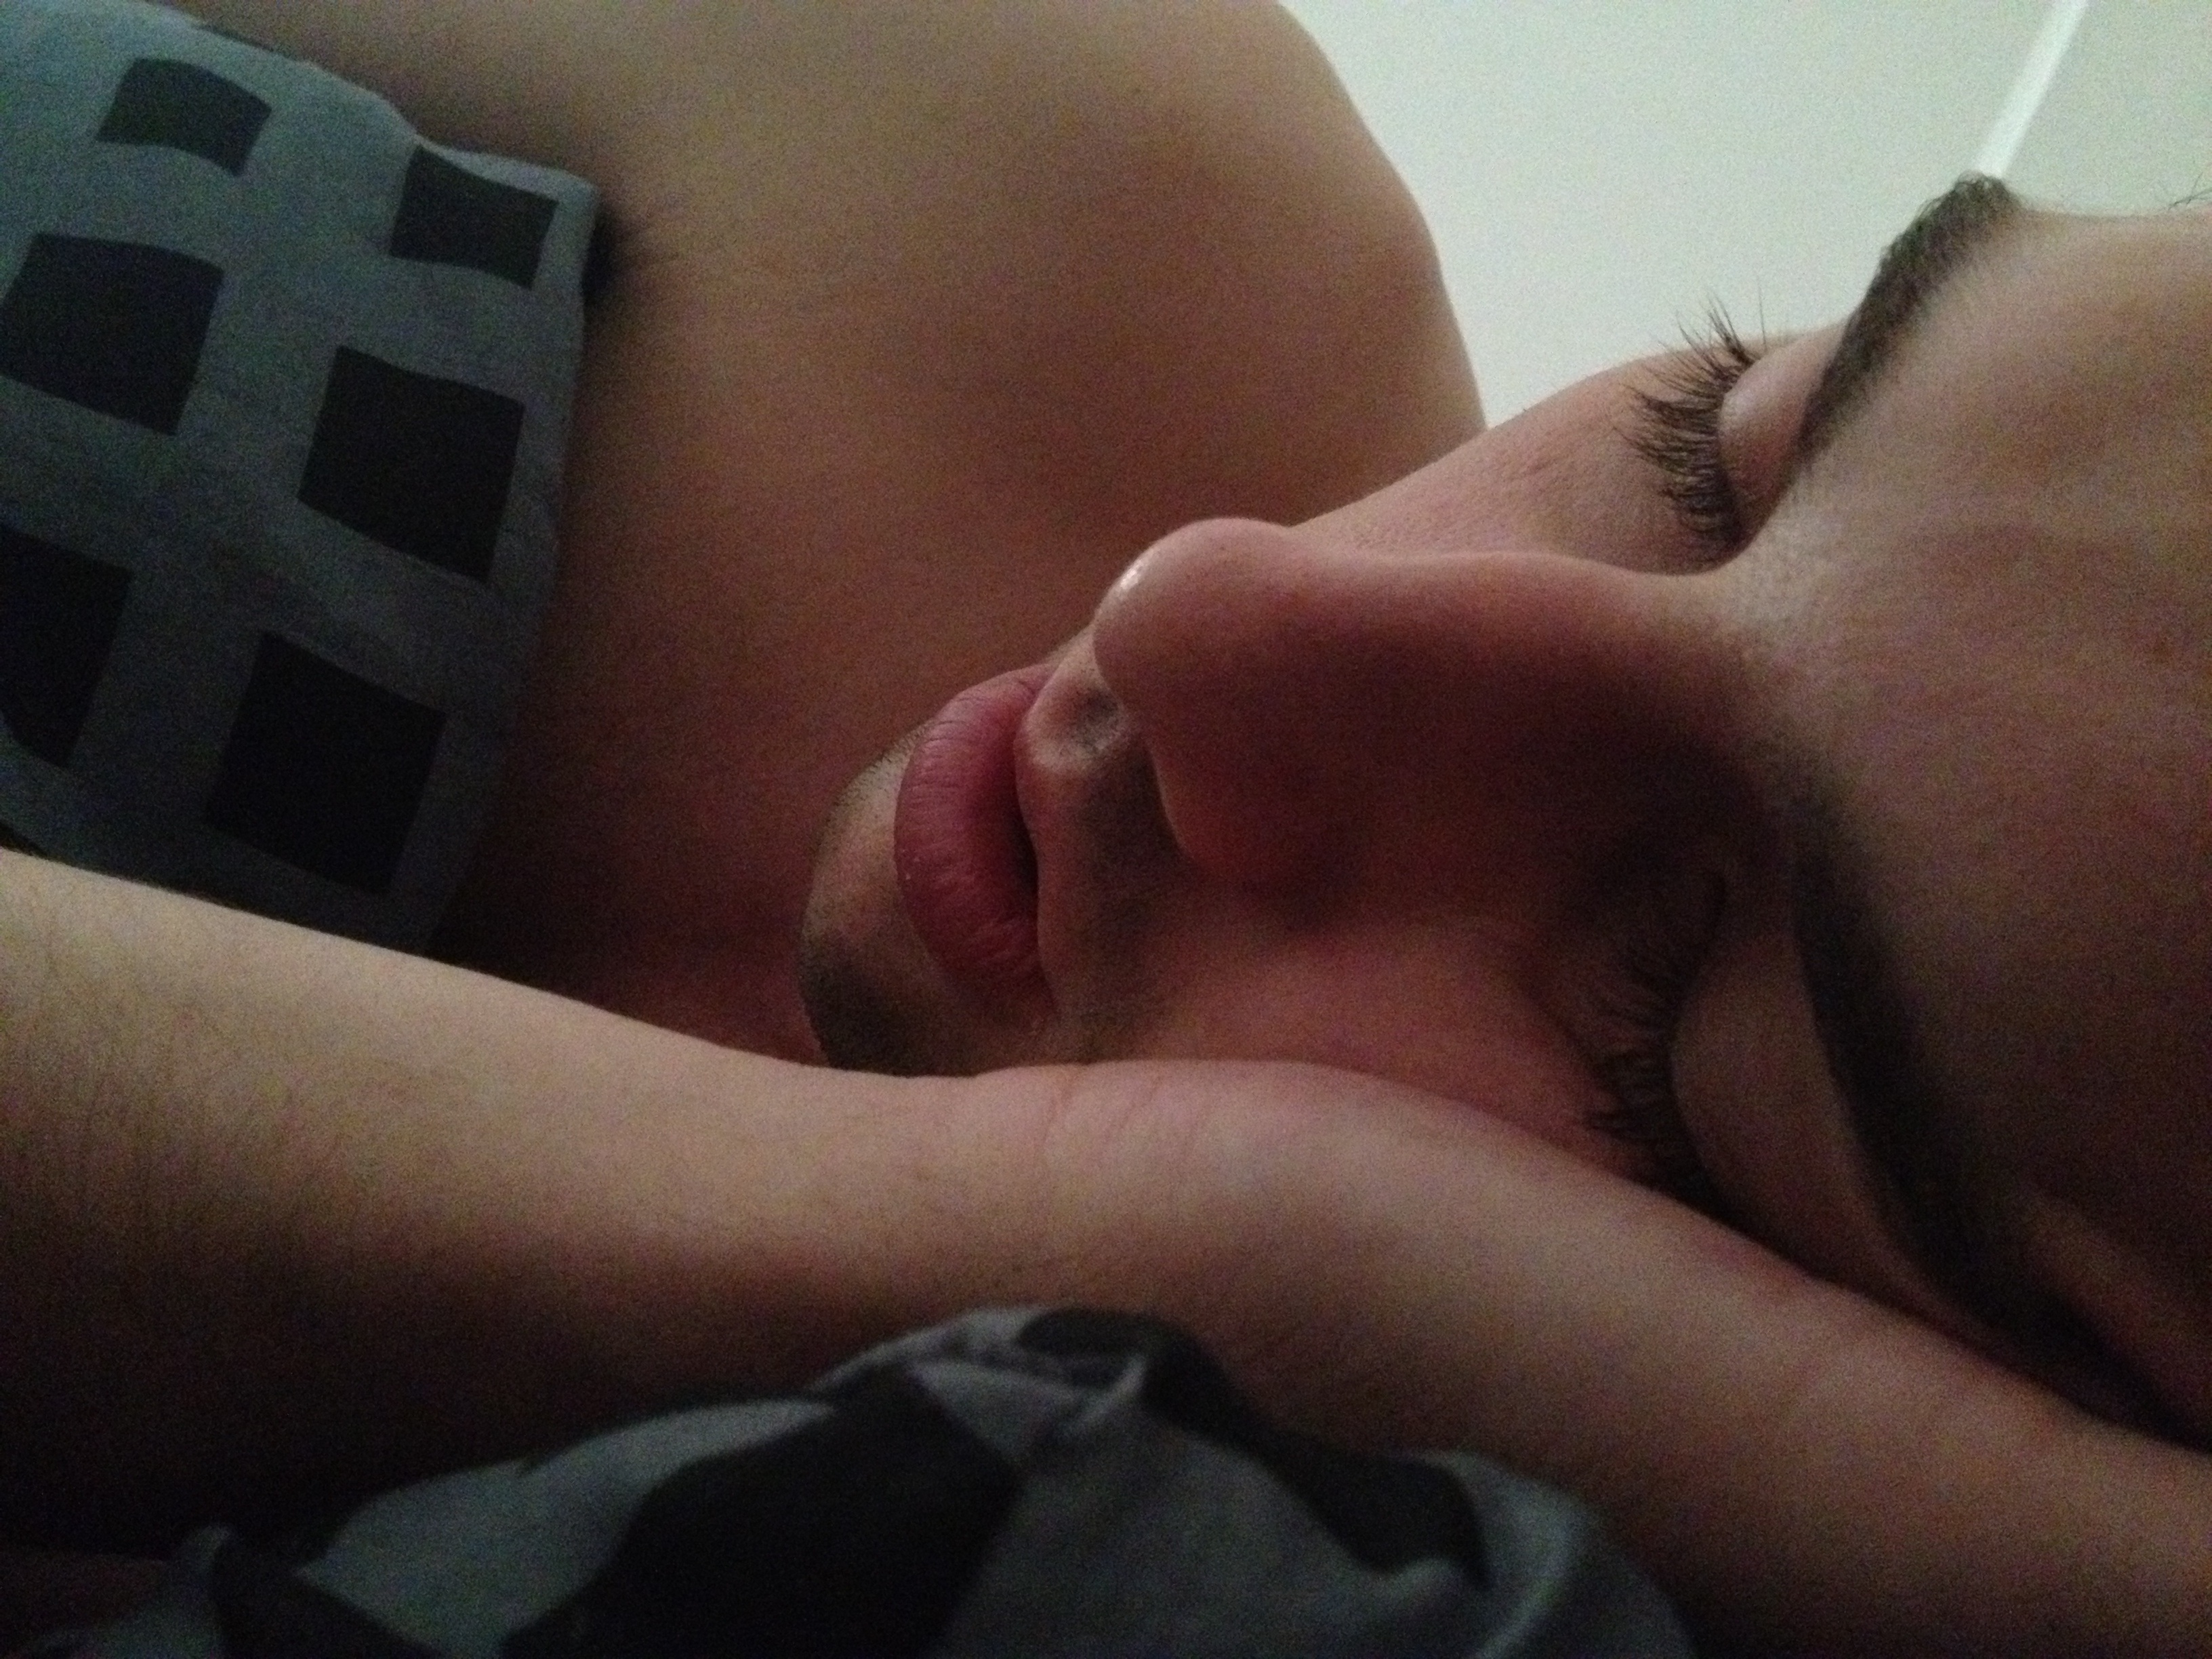
hand, man, person, girl, male, leg, finger, rest, arm, bedroom, muscle, mouth, chest, close up, human body, dream, neck, blond, interaction, sense, sleeping time